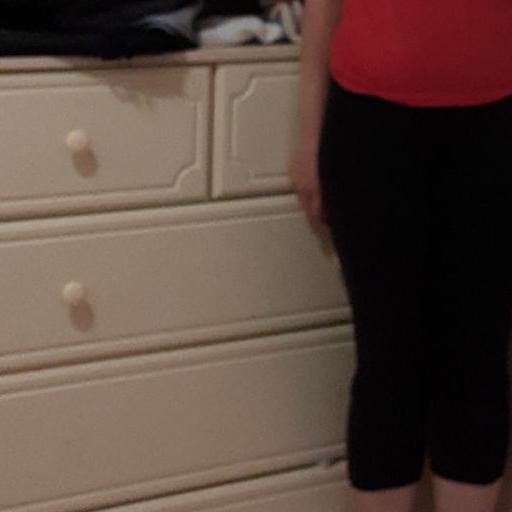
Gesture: no_gesture